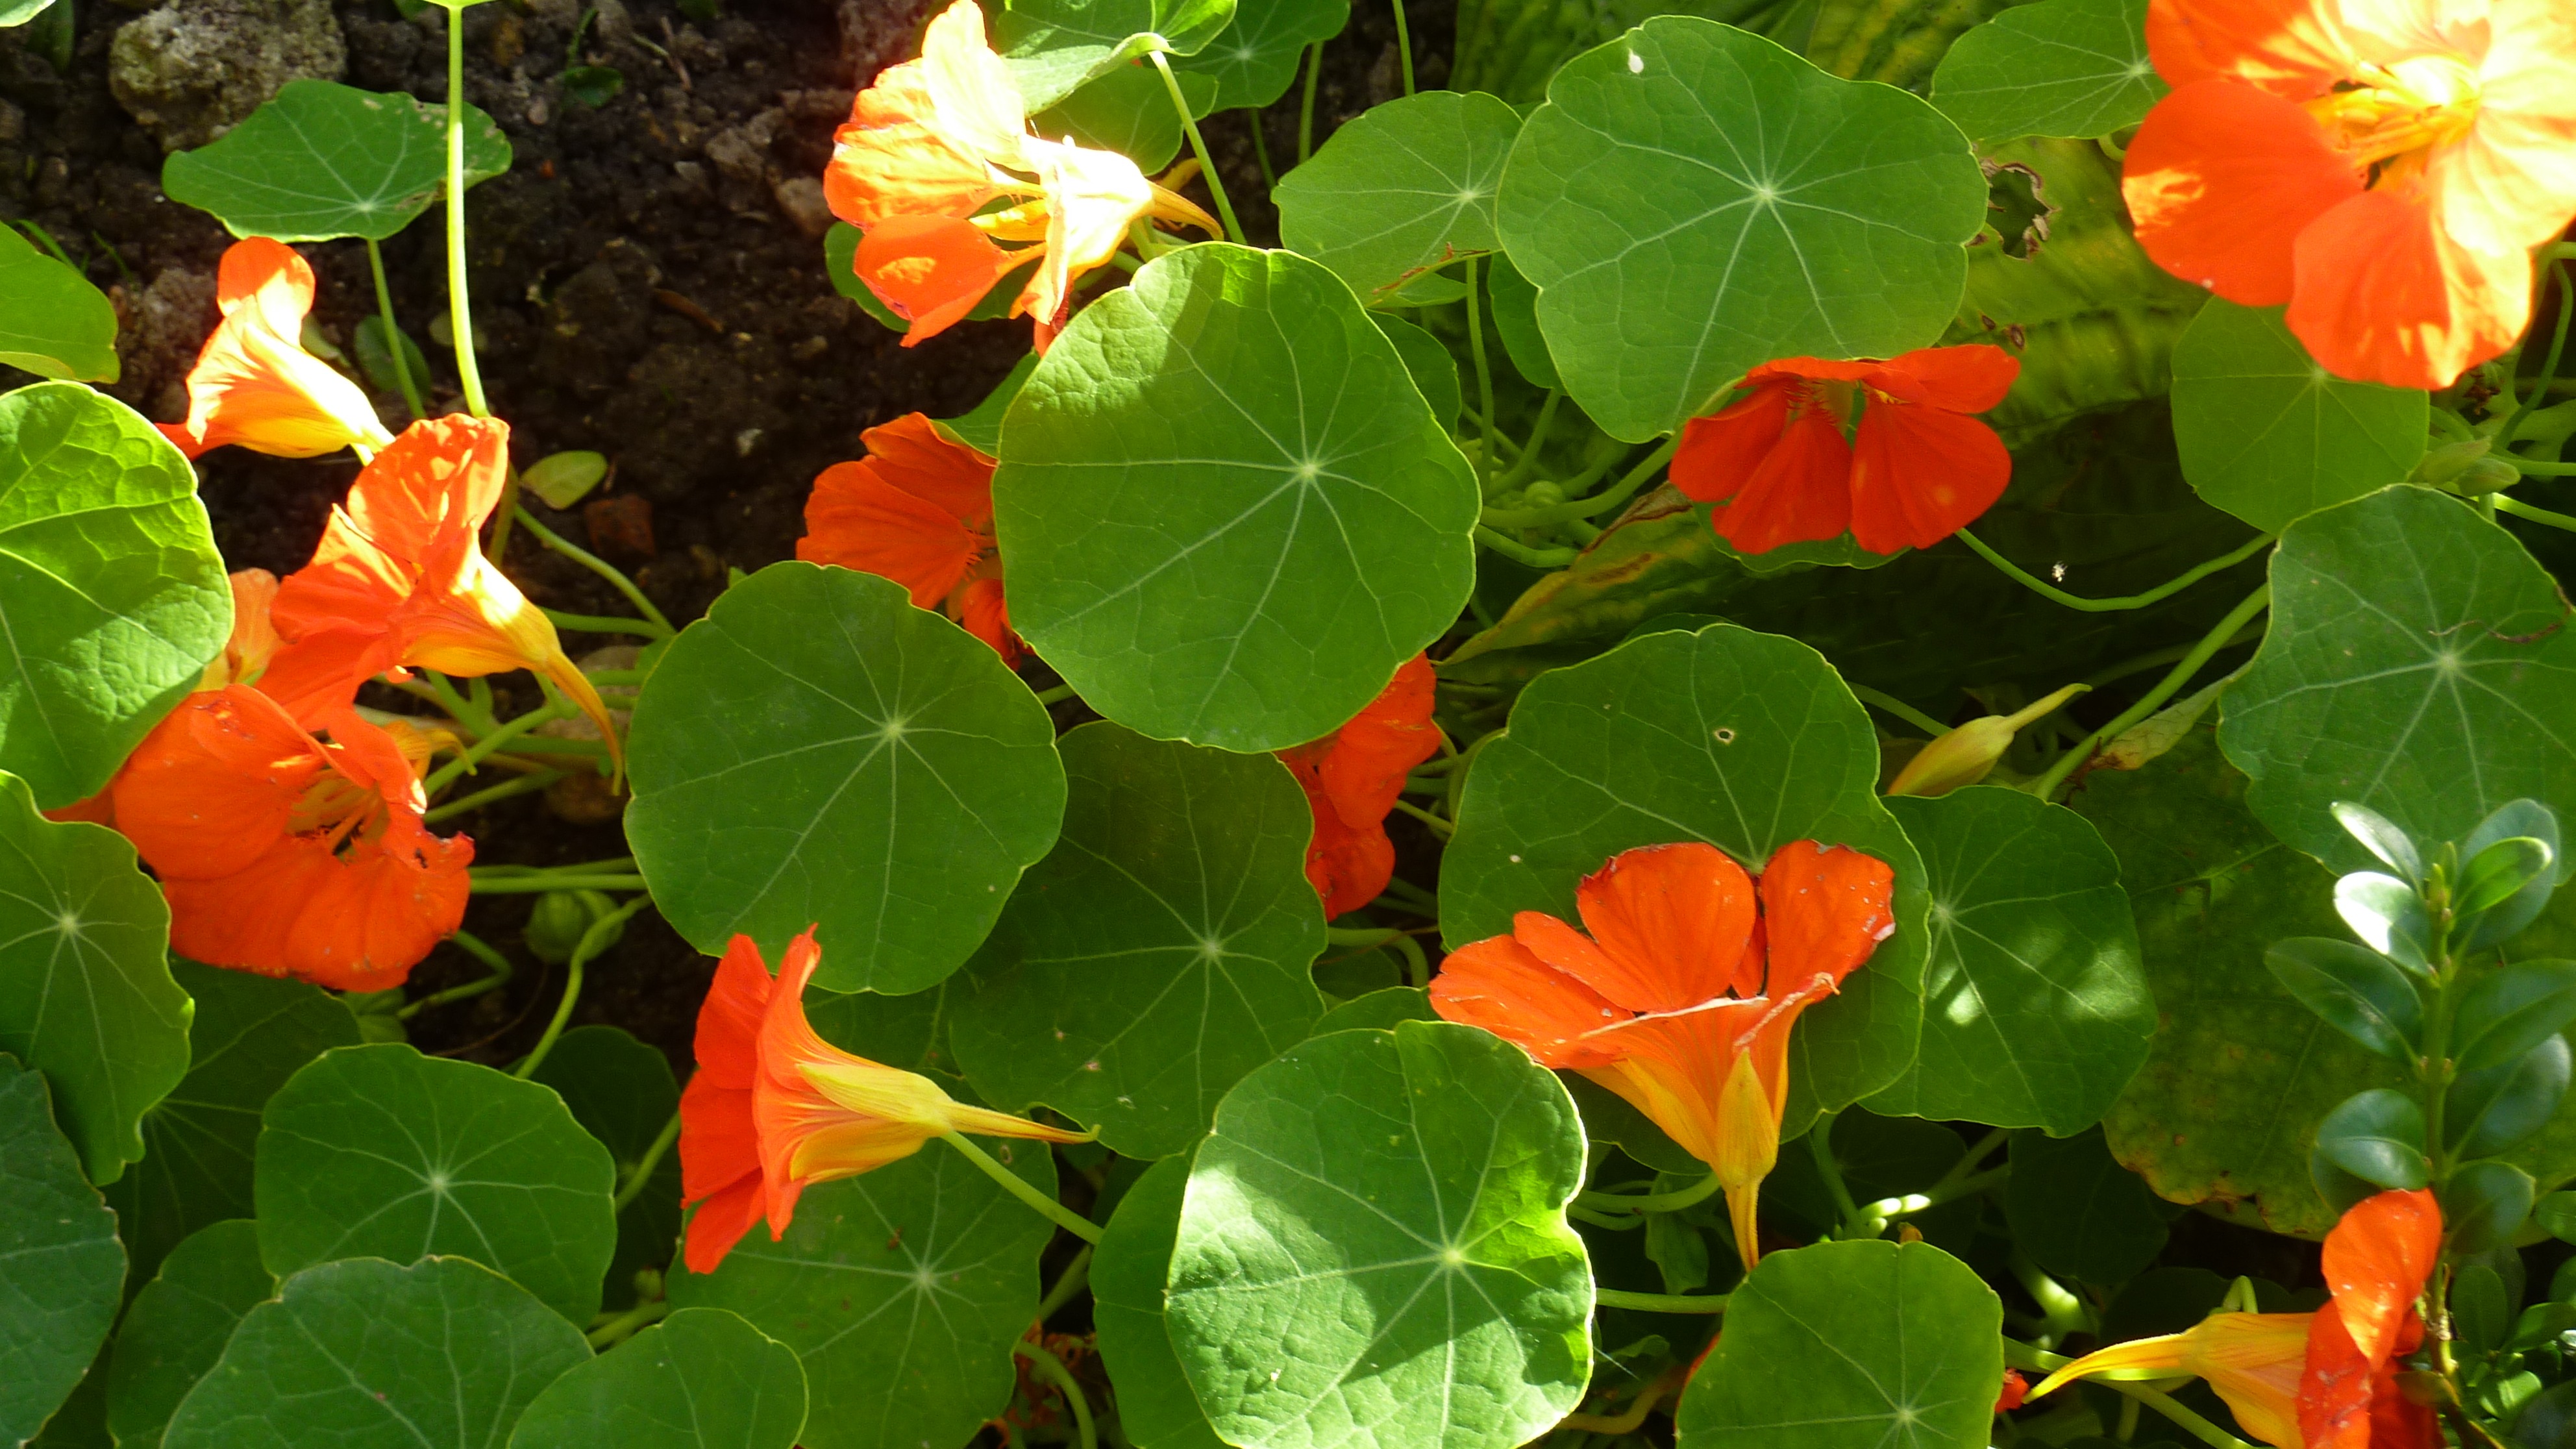
nature, plant, leaf, flower, petal, summer, botany, yellow, garden, flora, wildflower, flowers, flowering plant, summer flower, canna lily, annual plant, land plant, canna family